Banner County, Nebraska

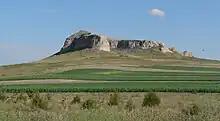
Corn growing near the base of Gabe Rock, west of Harrisburg

Rainfall in Banner County is light and variable; the average yearly precipitation at the Harrisburg weather station is .